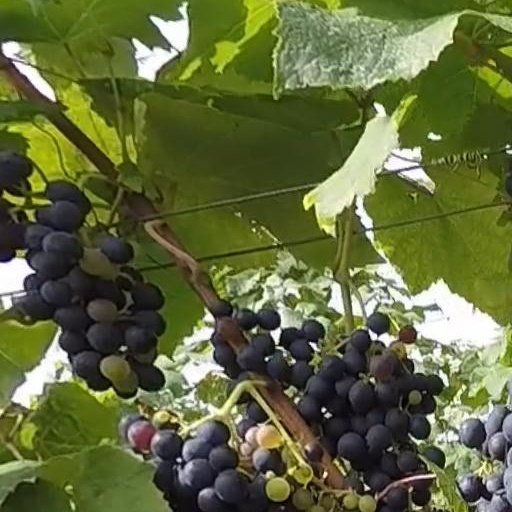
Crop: grape